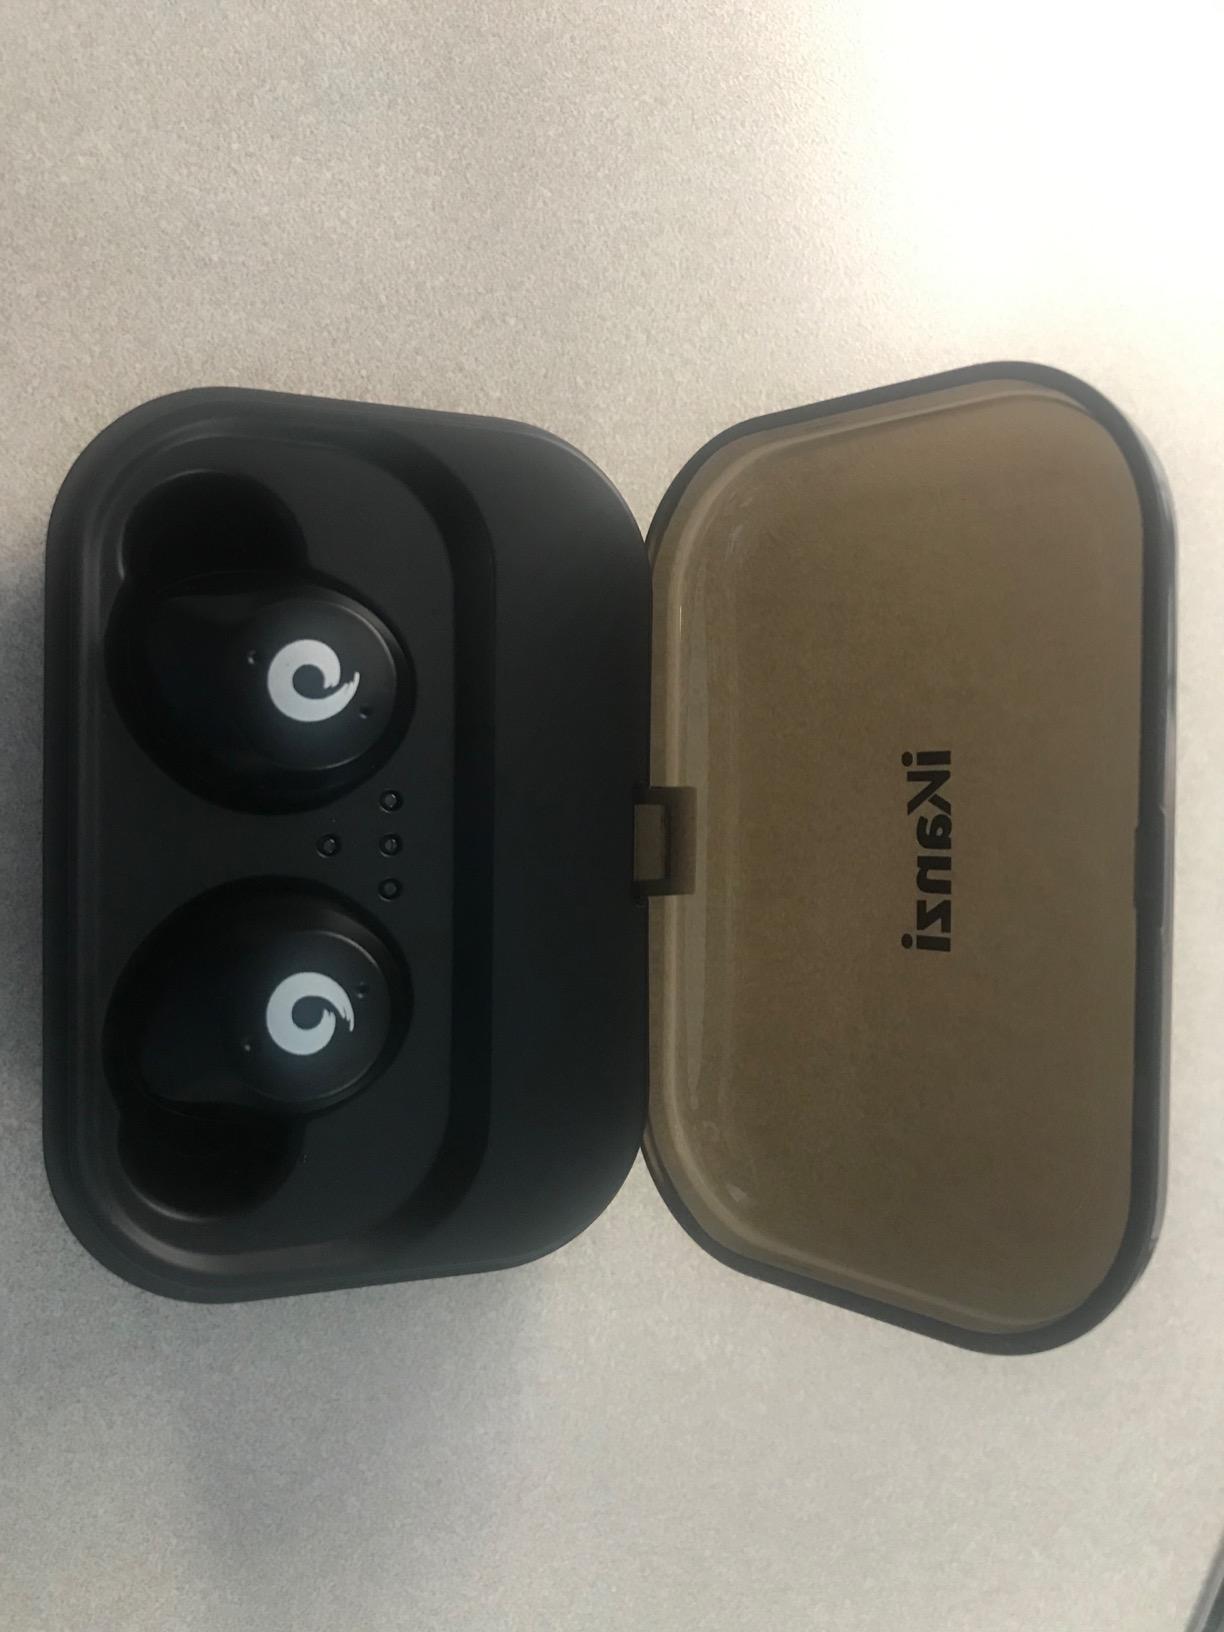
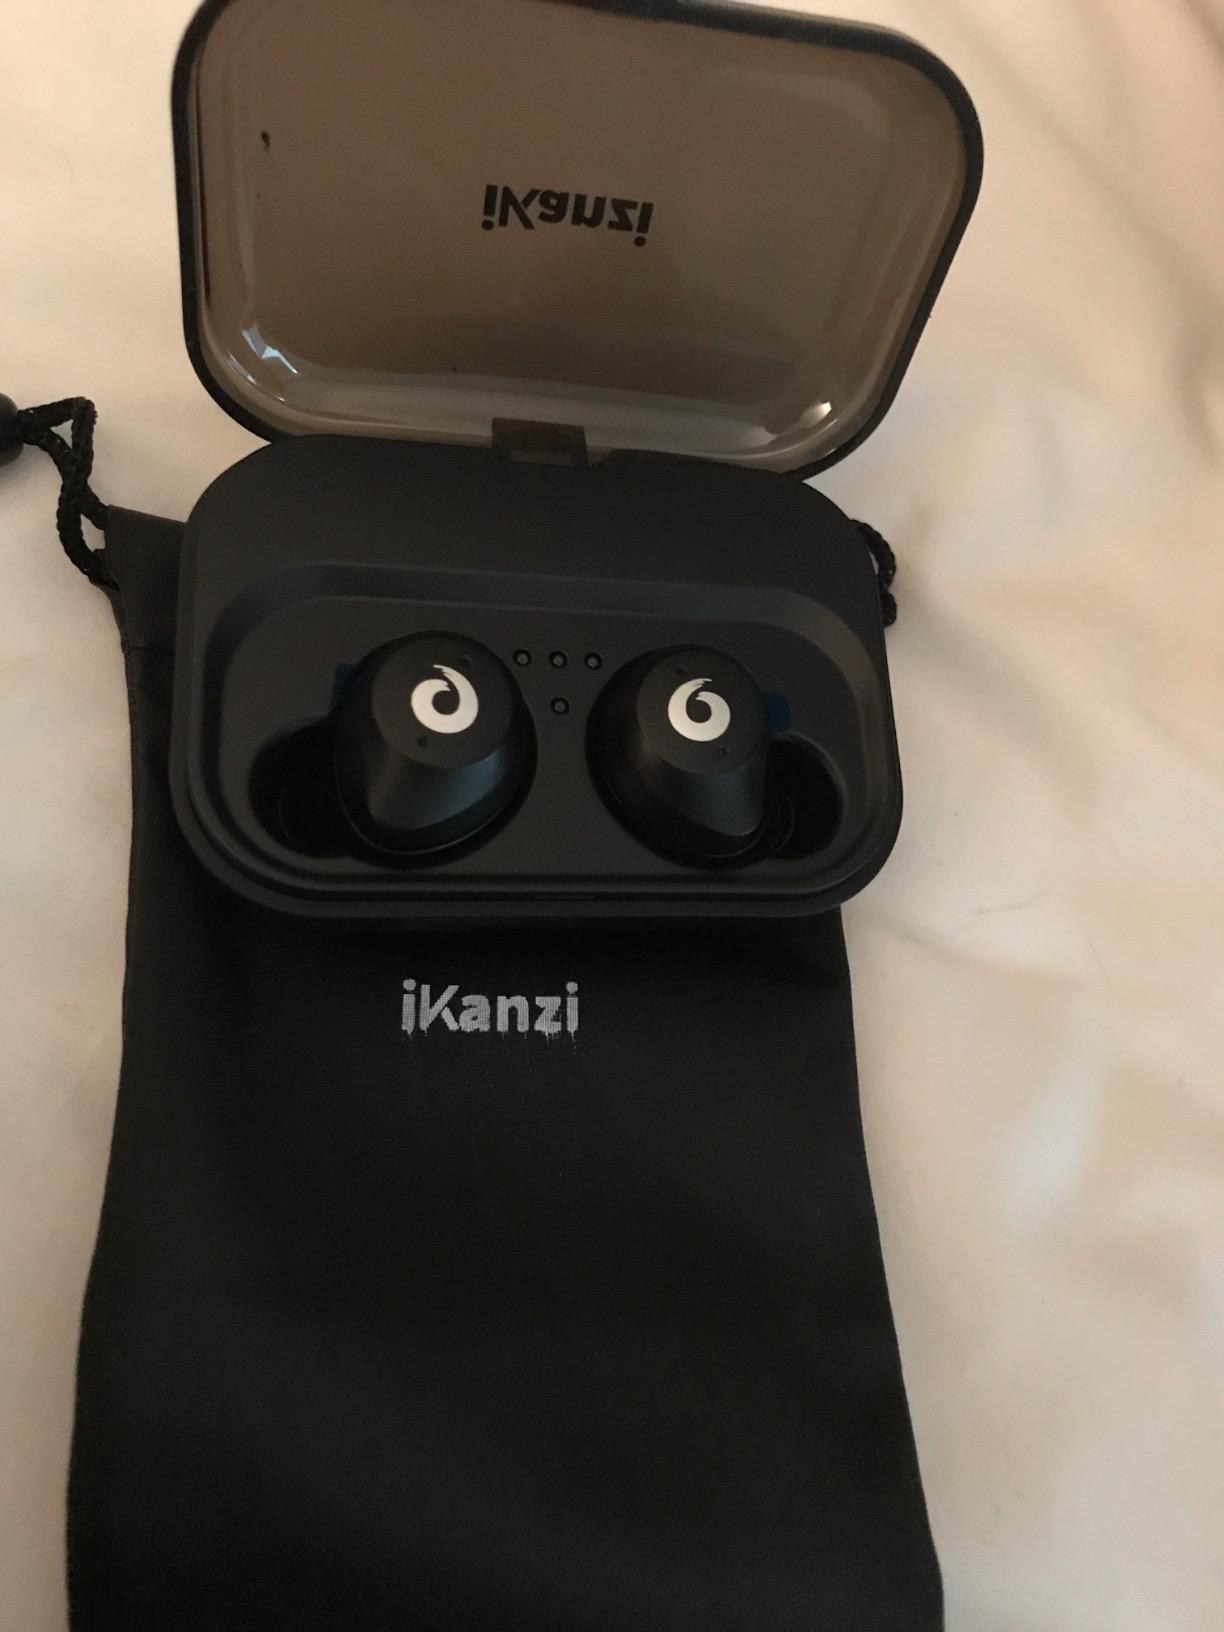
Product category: earbuds
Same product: yes